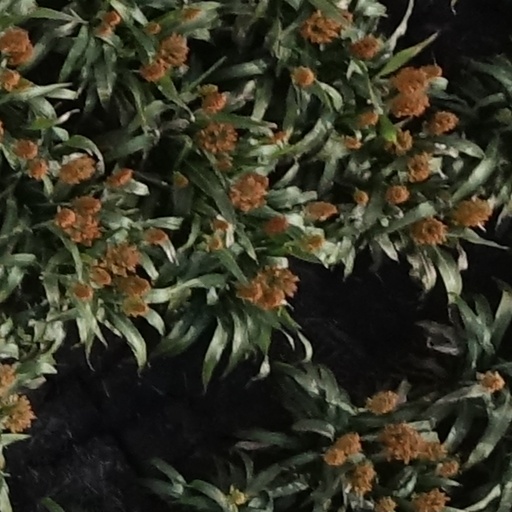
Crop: sorghum